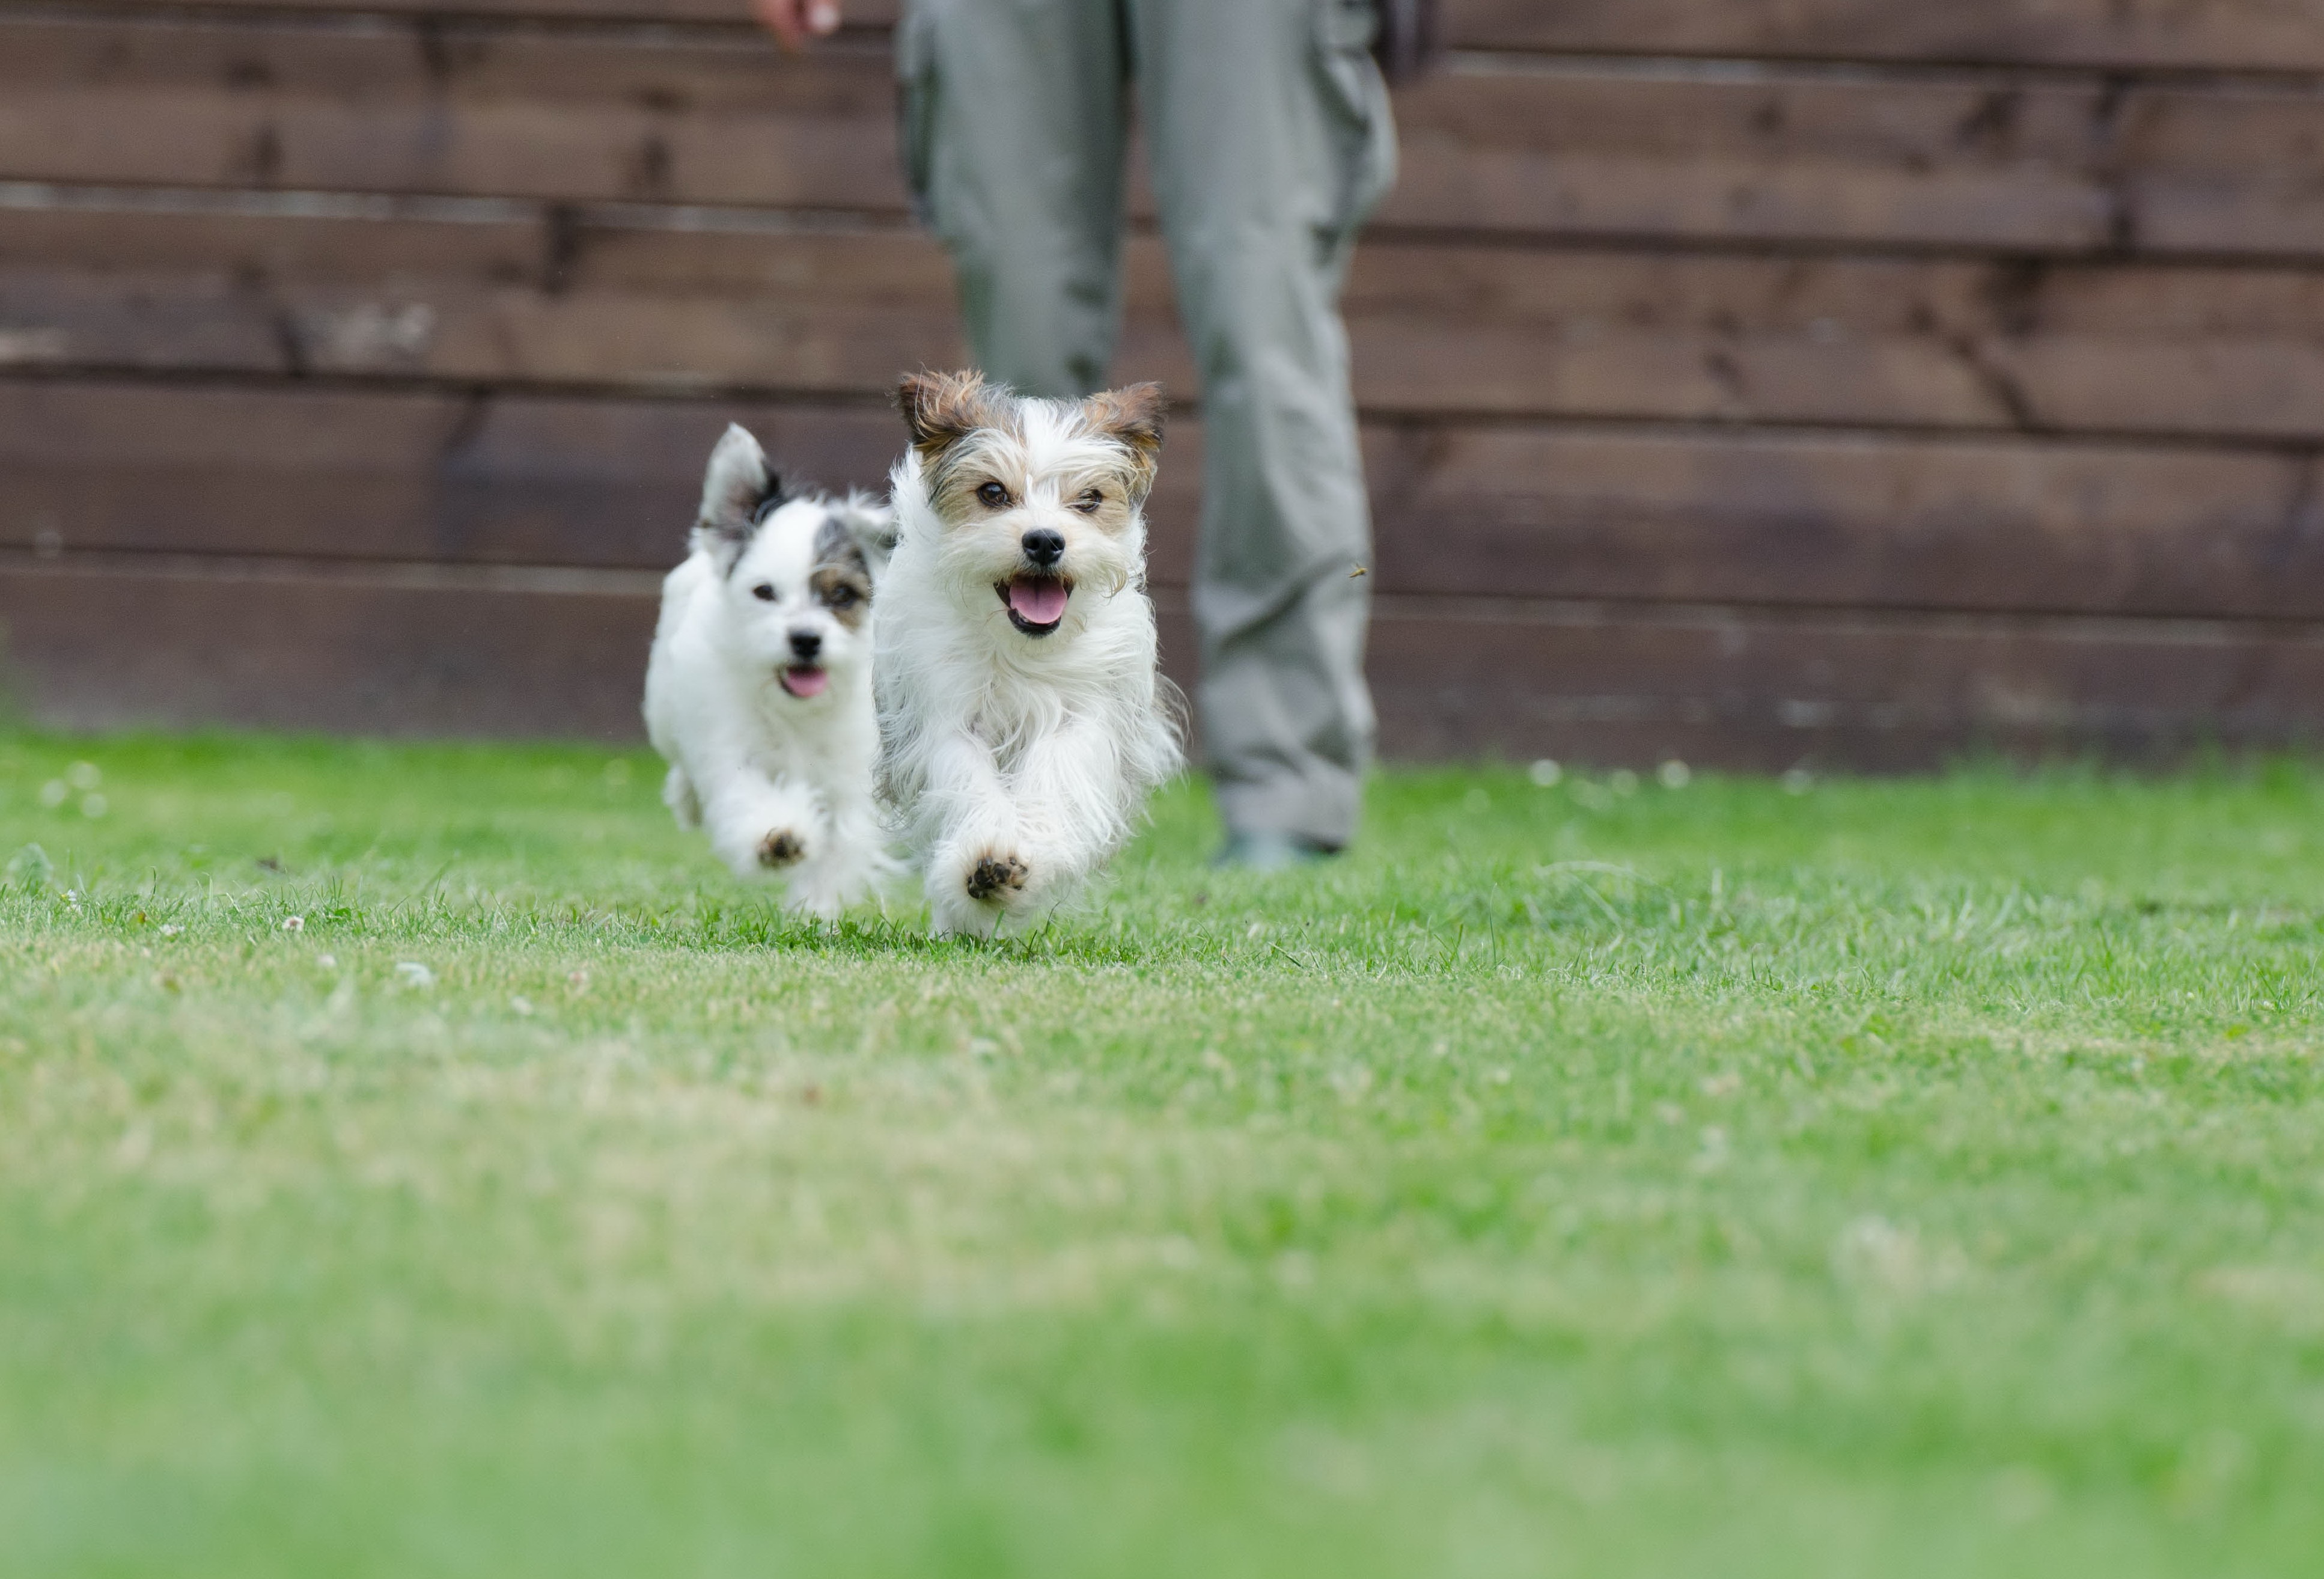
sweet, puppy, dog, pet, small, mammal, vertebrate, dog breed, terrier, small dog, knuffig, wuschelig, small hybrid, hybrids, dog like mammal, dog breed group, west highland white terrier